Ionian Revolt

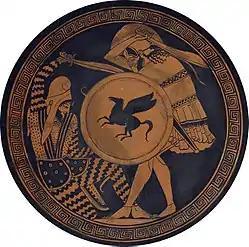
Greek hoplite and Persian warrior depicted fighting. 5th century BC

Herodotus's narrative after the Battle of Ephesus is ambiguous in its exact chronology; historians generally place Sardis and Ephesus in 498 BC. Herodotus next describes the spread of the revolt (thus also in 498 BC), and says that the Cypriots had one year of freedom, therefore placing the action in Cyprus to 497 BC. He next says that Daurises, Hymaees, and Otanes, all of them Persian generals and married to daughters of Darius, pursued those Ionians who had marched to Sardis, and drove them to their ships. After this victory they divided the cities among themselves and sacked them. This passage implies these Persian generals counter-attacked "immediately" after the Battle of Ephesus. However, the cities that Herodotus describes Daurises as besieging were on the Hellespont, which (by Herodotus's own reckoning) did not become involved in the revolt until "after" Ephesus. It is therefore easiest to reconcile the account by assuming that Daurises, Hymaees, and Otanes waited until the next campaigning season (i.e., 497 BC), before going on the counter-offensive. The Persian actions that Herodotus described at the Hellespont and in Caria seem to be in the same year, and most commentators place them in 497 BC.